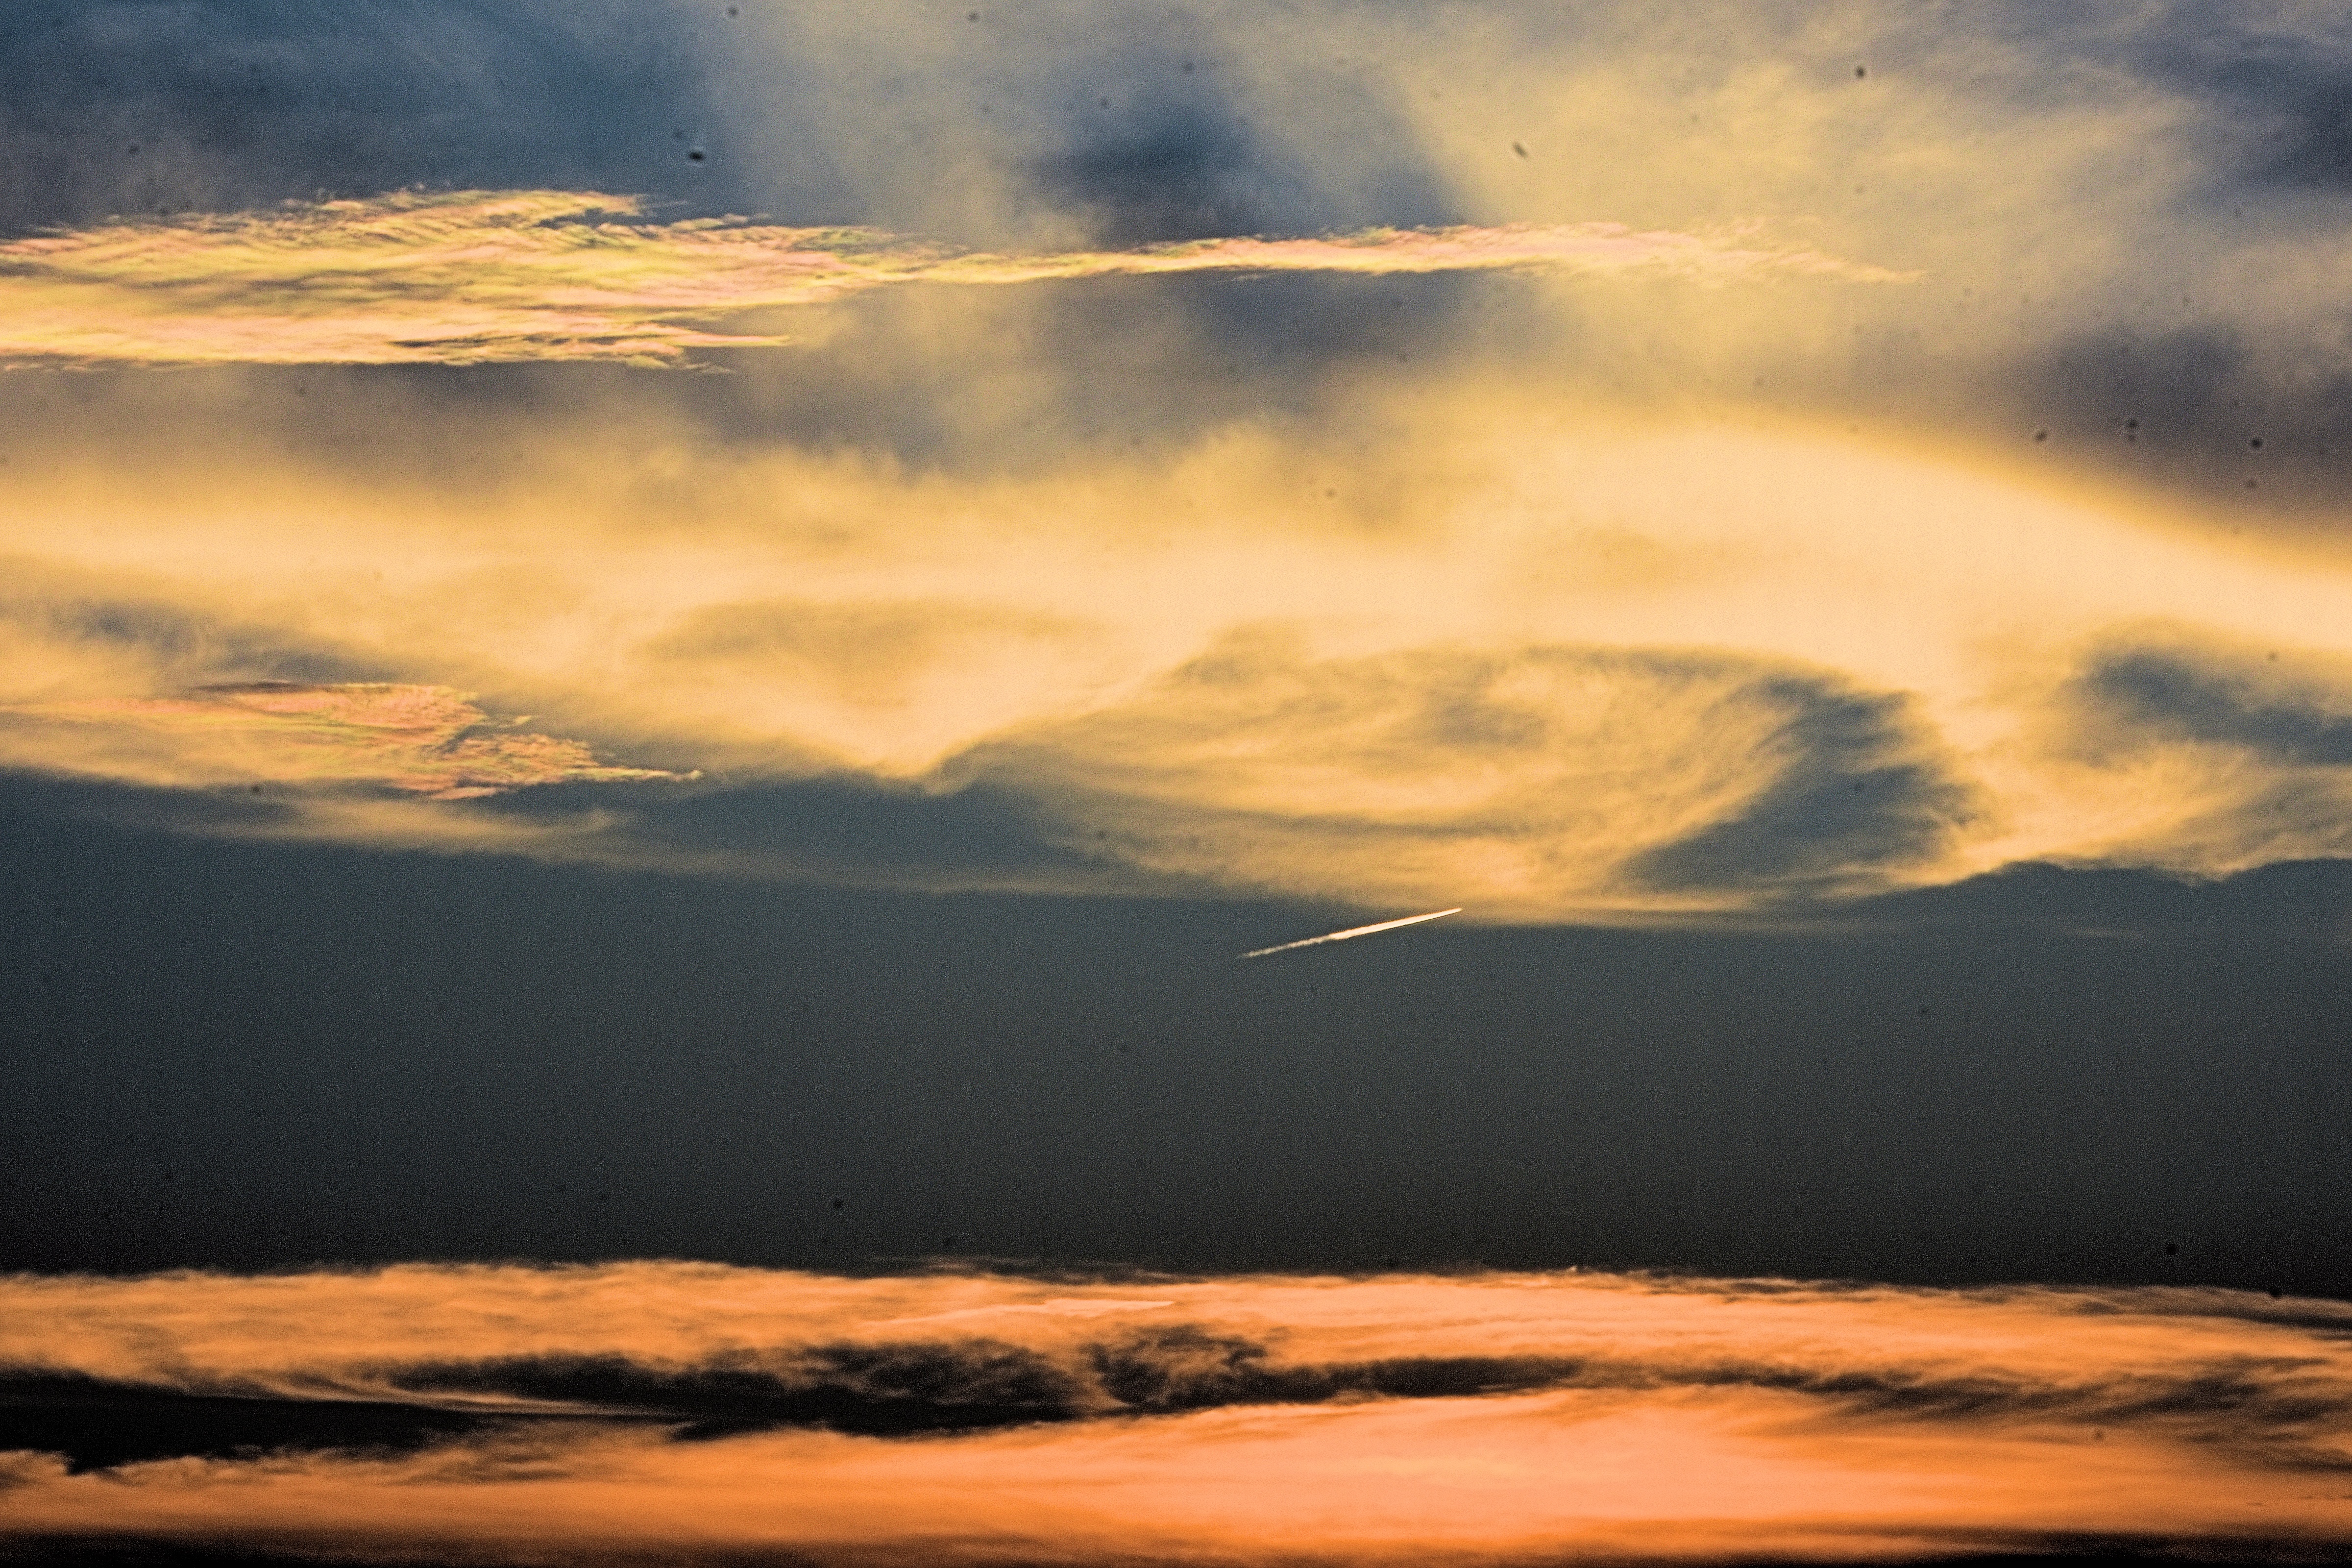
sea, coast, nature, ocean, horizon, mountain, cloud, sky, sun, sunrise, sunset, sunlight, morning, wave, dawn, atmosphere, dusk, evening, reflection, loch, afterglow, meteorological phenomenon, atmospheric phenomenon